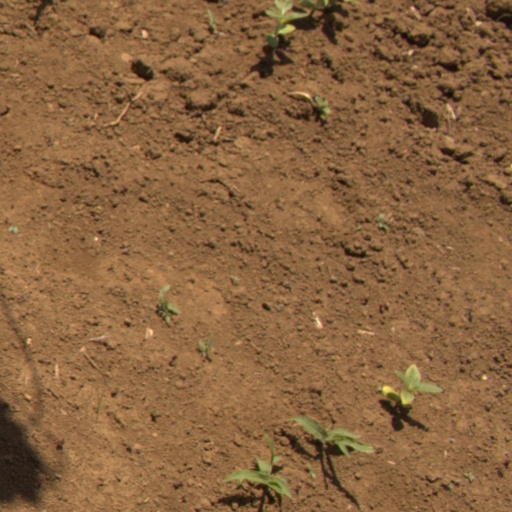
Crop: Jerusalem artichoke